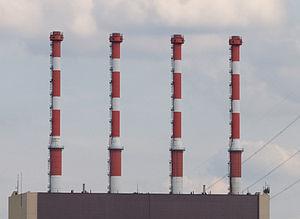
Cheminées de la Centrale thermique de Tracy, au Québec.
La centrale thermique de Tracy est une centrale thermique au mazout lourd d'une capacité de 660 mégawatts construite à compter de 1962 par la Shawinigan Water and Power Company puis complétée par Hydro-Québec après l'étatisation des compagnies d'électricité au Québec. Mise en service entre 1964 et 1968, elle est située sur le bord du fleuve Saint-Laurent à Sorel-Tracy, une ville de la Montérégie.